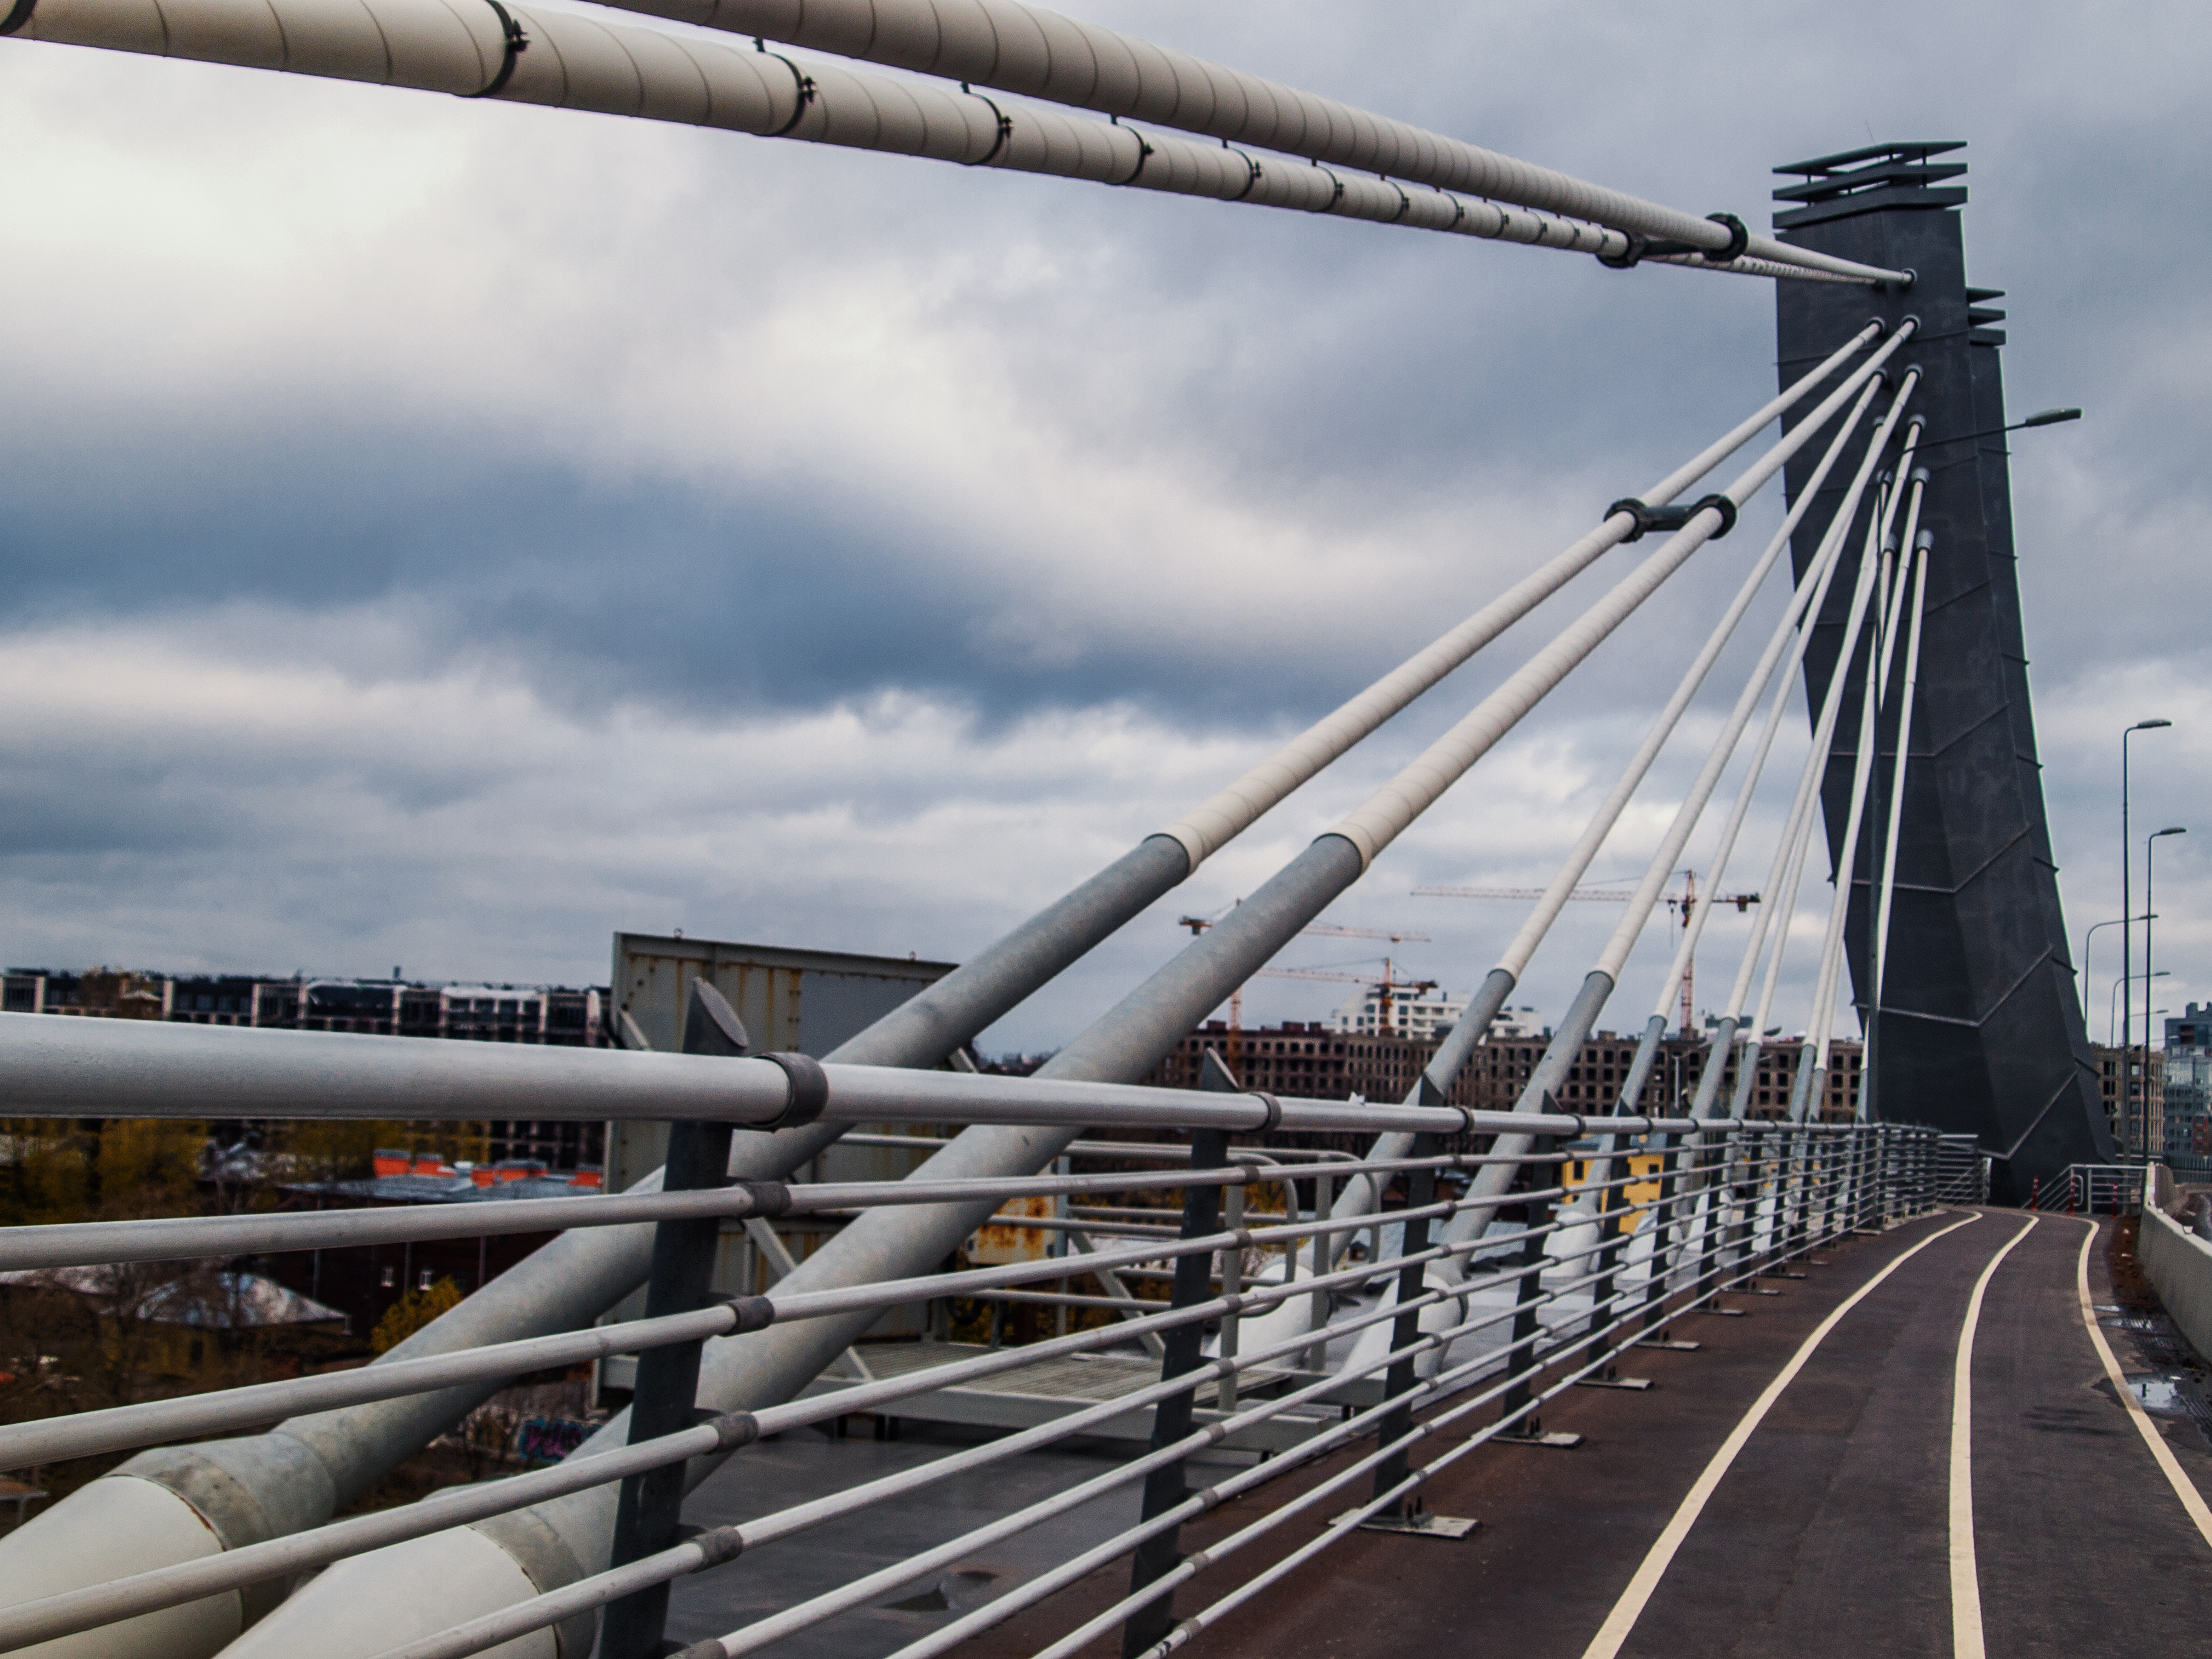
images, sky, cloud, street light, vehicle, steel casing pipe, engineering, gas, composite material, machine, public utility, roof, metal, pole, pipe, asphalt, construction, steel, pipeline transport, crane, road, wind, guard rail, bridge, cable stayed bridge, fixed link, city, road surface, freight transport, beam, transport, industry, tree